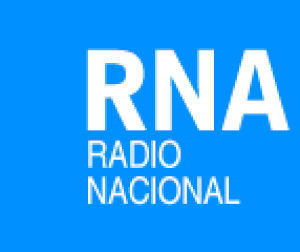
LRA Radio Nacional, également Radio Nacional Argentina, est le réseau de radiodiffusion national argentin. Il fait partie du système de média public argentin. Il a commencé à émettre en 1937 sous le nom de LRA Radio del Estado, prenant son nom actuel en 1957. Depuis 1949, Radio Nacional pilote également Radiodifusión Argentina al Exterior, le service international de radiodiffusion argentin, qui émet en de nombreuses langues.